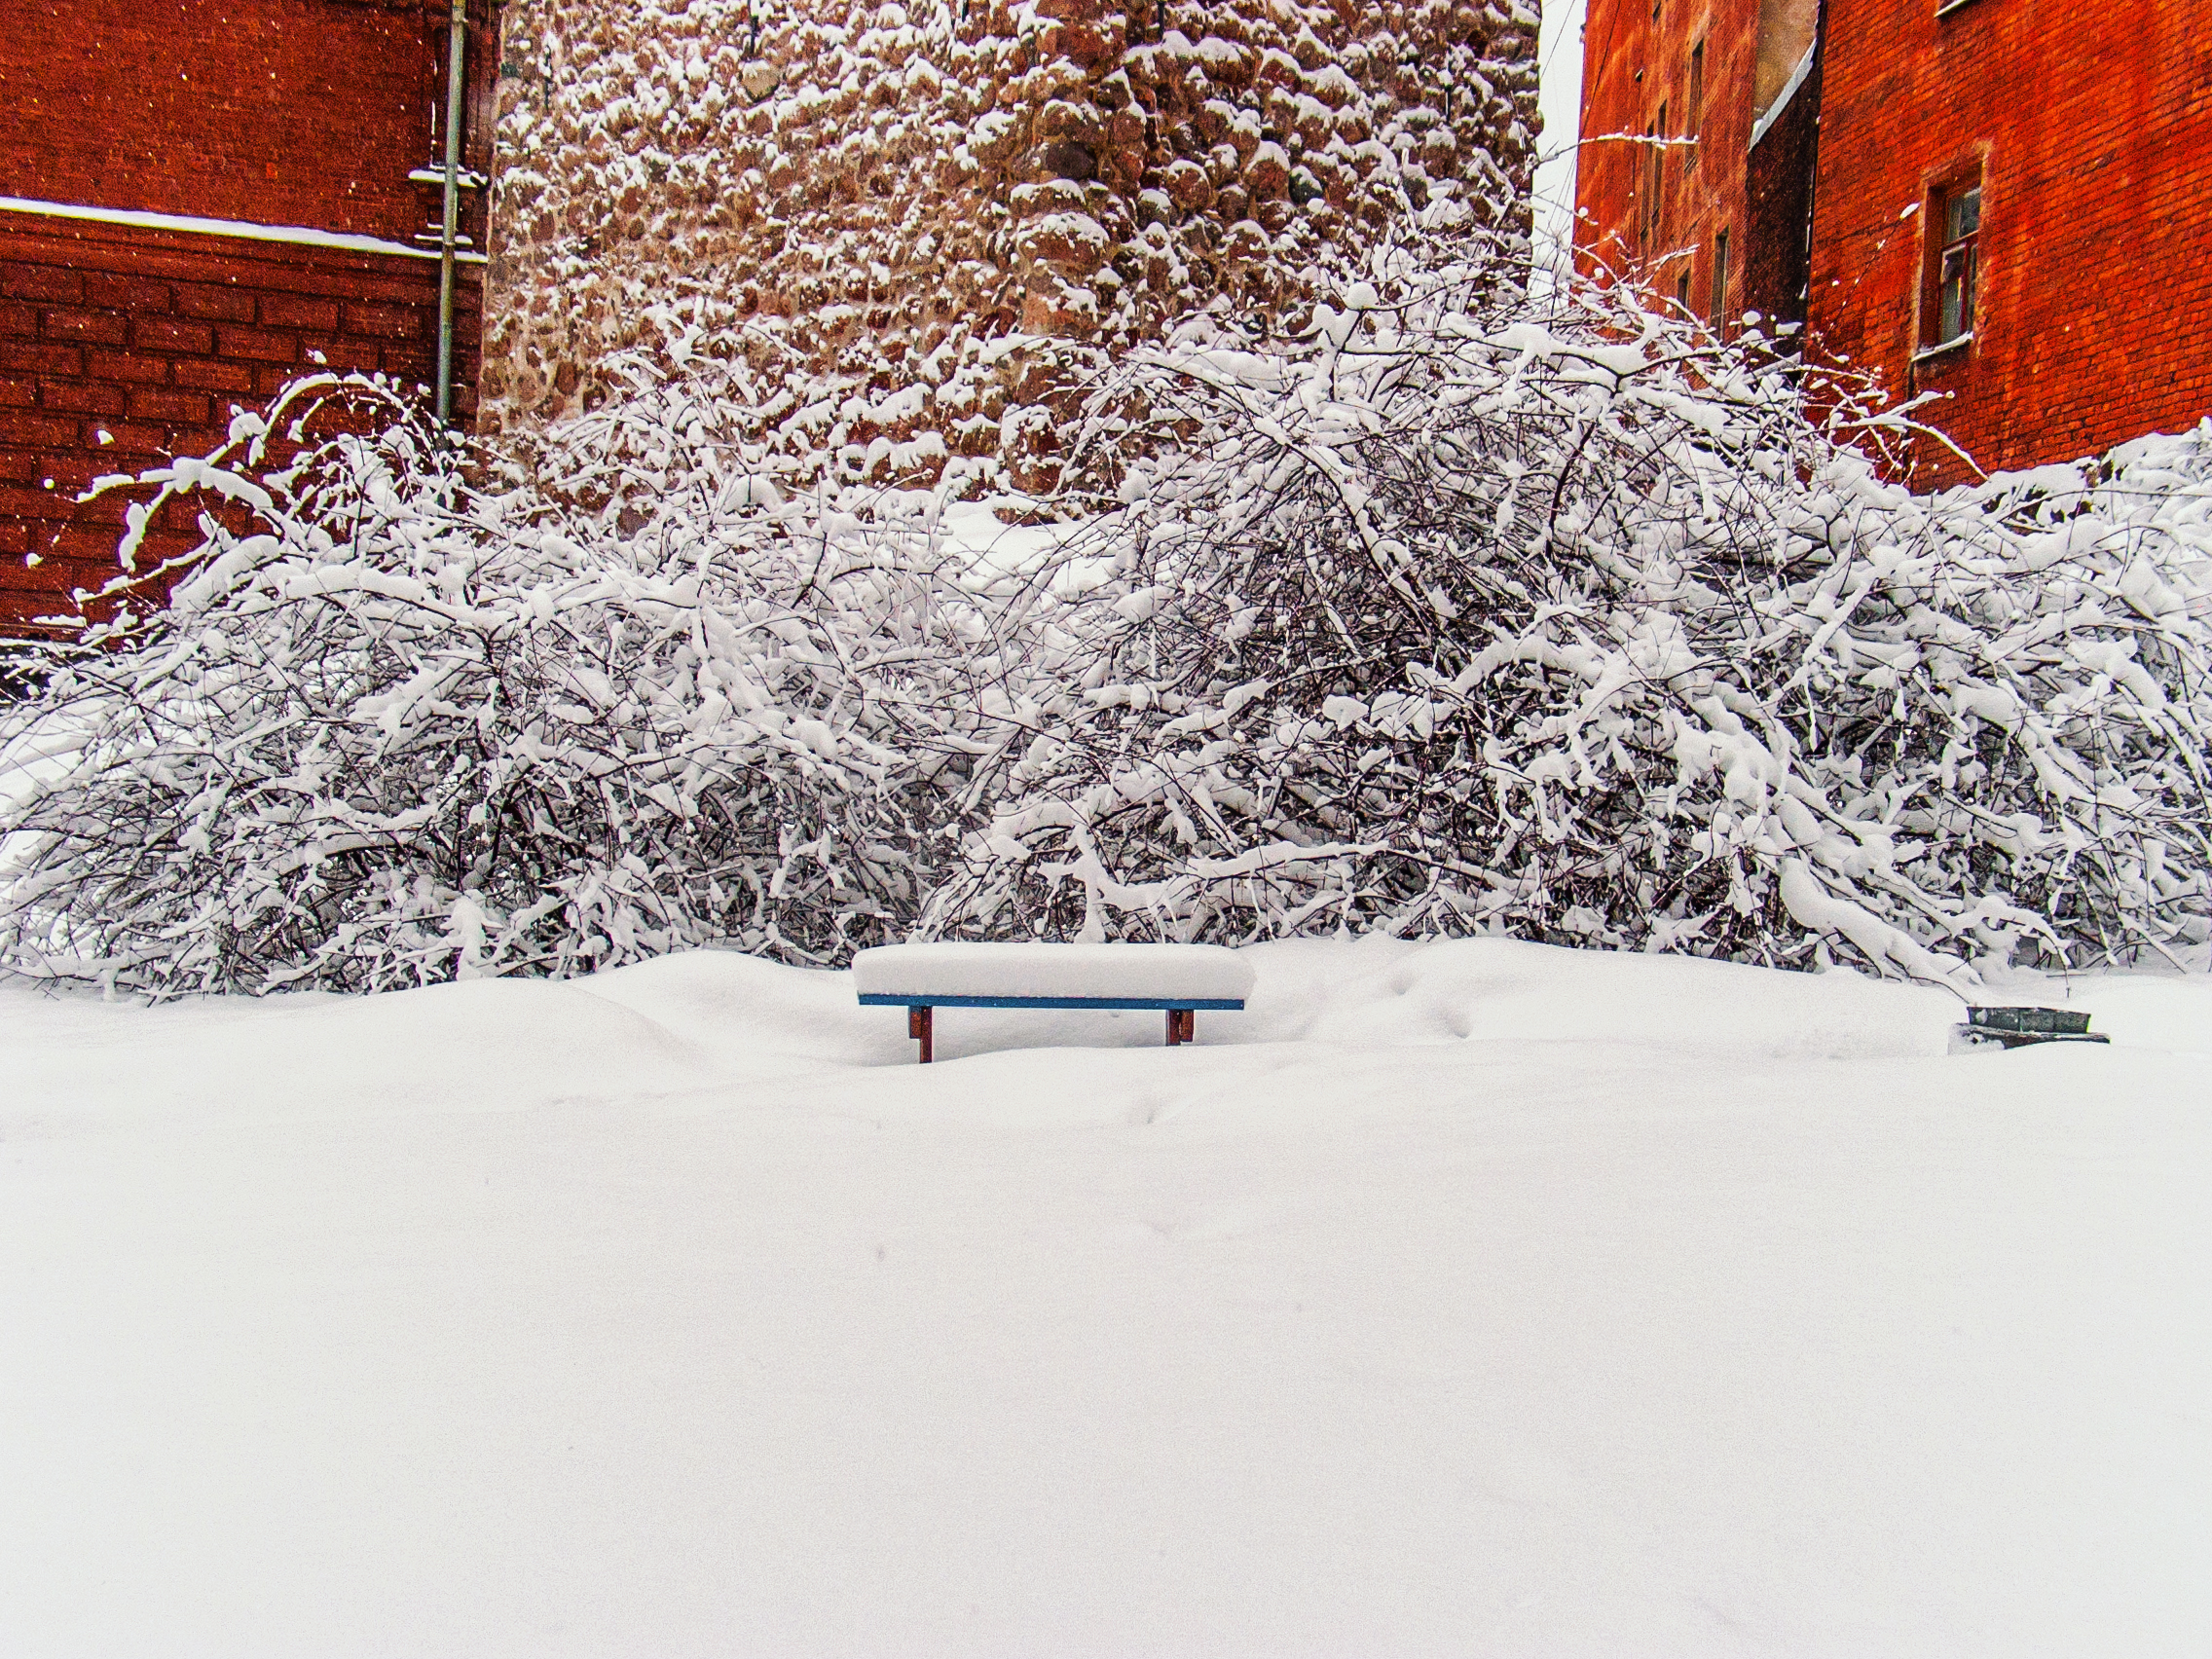
images, snow, twig, branch, wood, natural landscape, freezing, grass, woody plant, landscape, window, Tints and shades, geological phenomenon, frost, building, event, winter, plant, precipitation, monochrome, rectangle, slope, roof, monochrome photography, home, tree, winter storm, yard, garden, backyard, art, room, ice, landscaping, facade, suburb